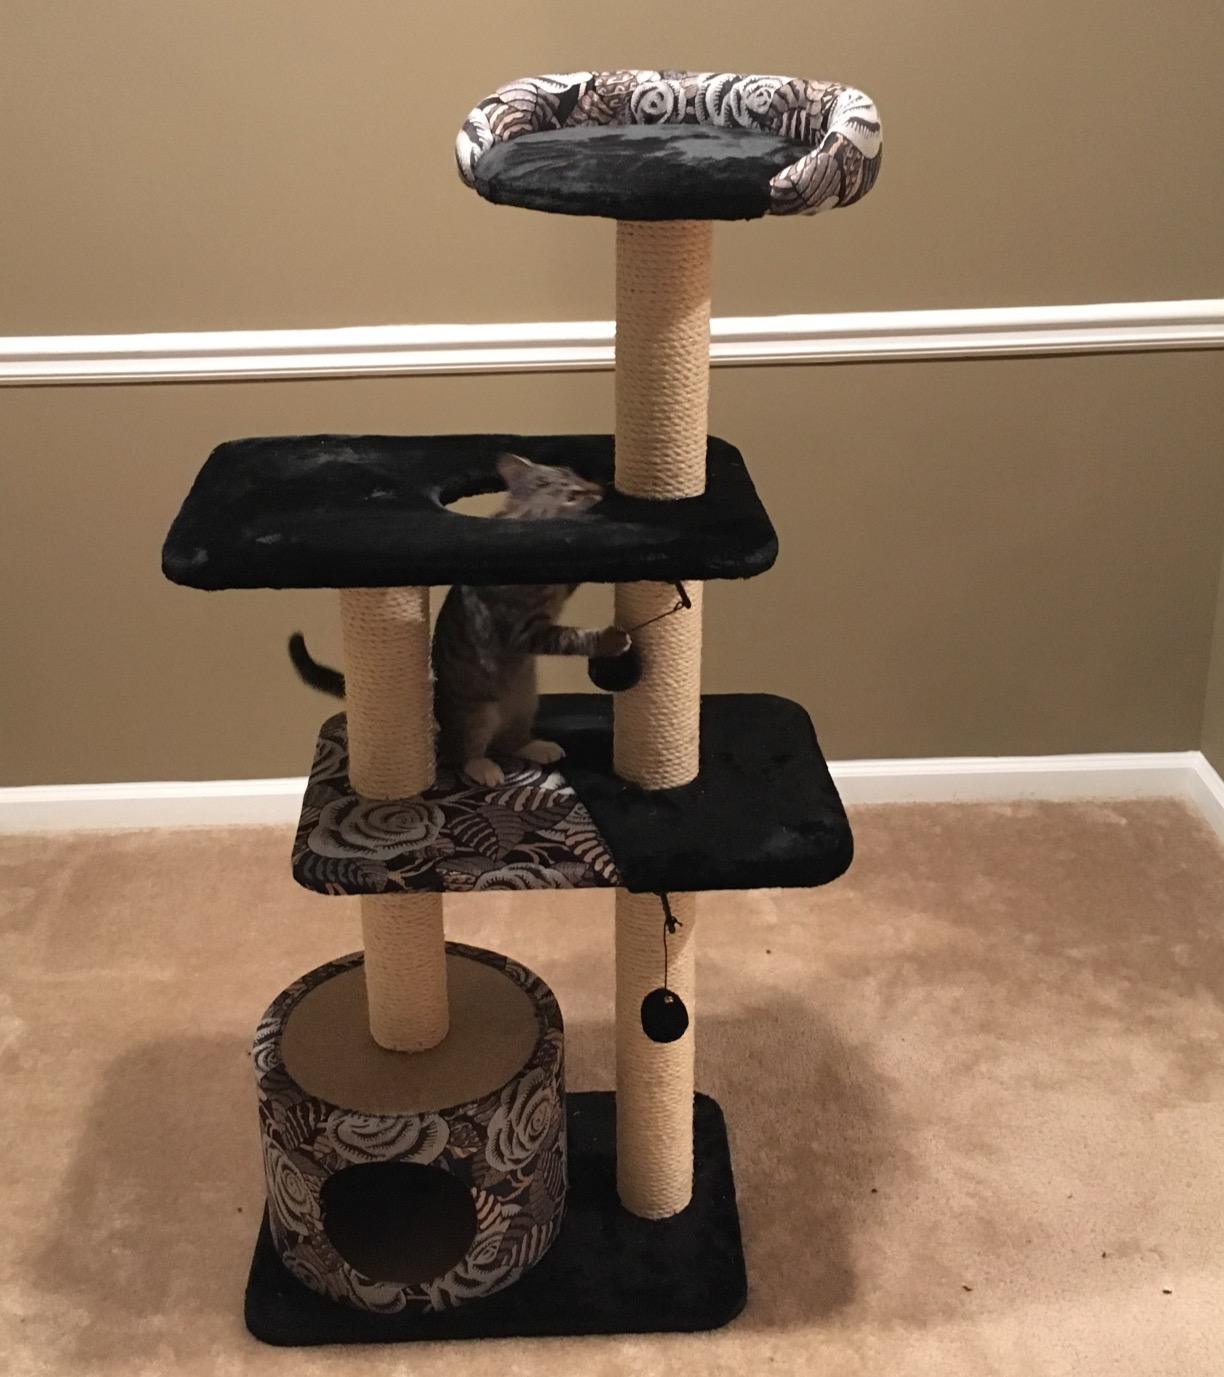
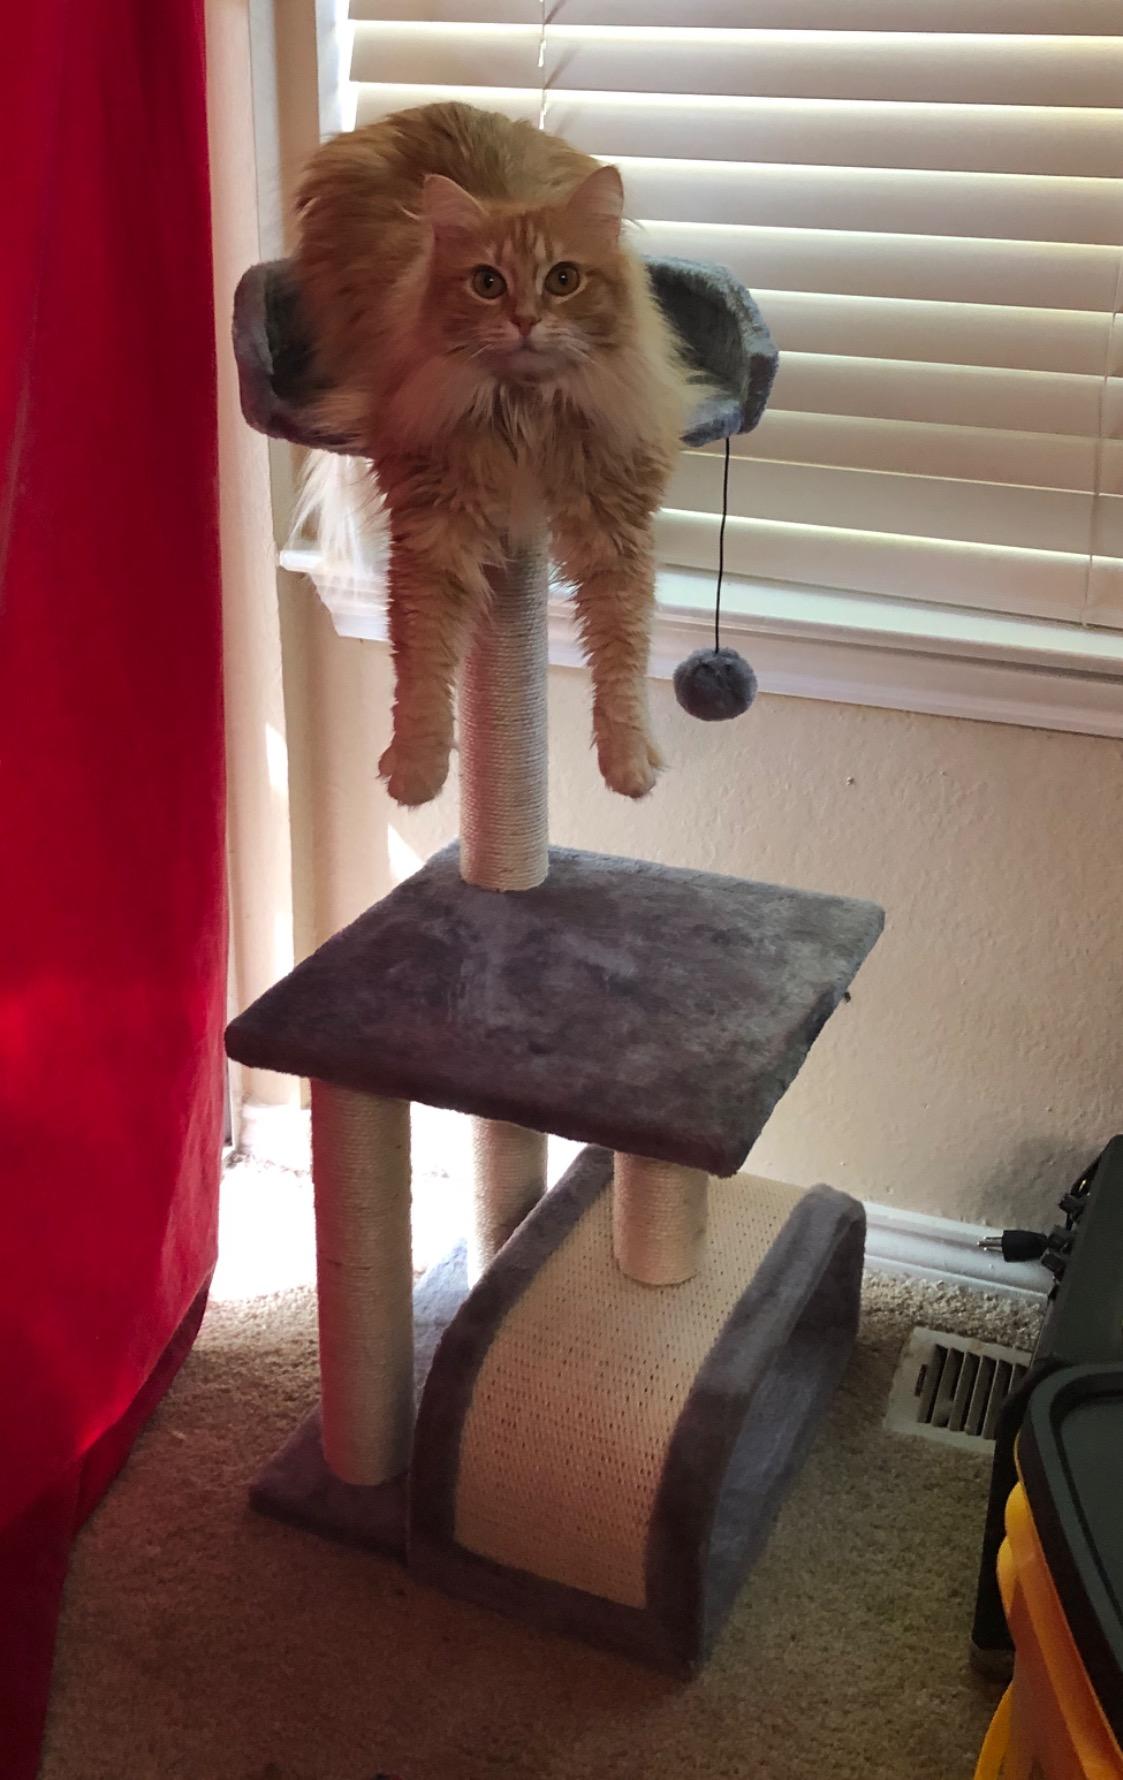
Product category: items_cat tree
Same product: no